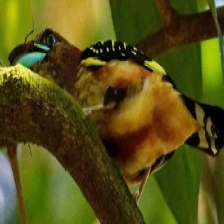
Species: BANDED BROADBILL
Scientific name: EURYLAIMUS JAVANICUS